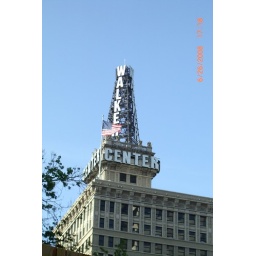
A radio tower on top of a building in downtown Salt Lake.